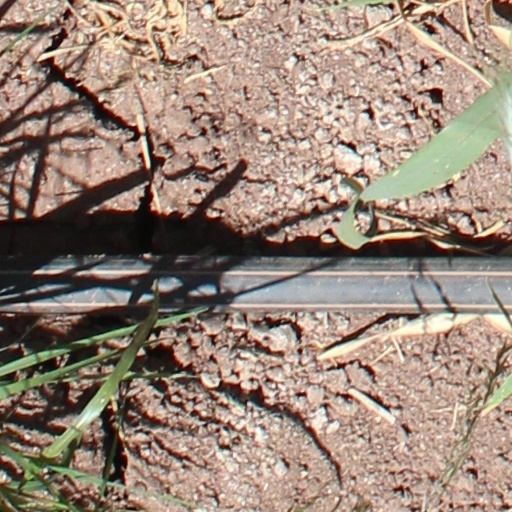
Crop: wheat